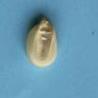
Maize quality: Good